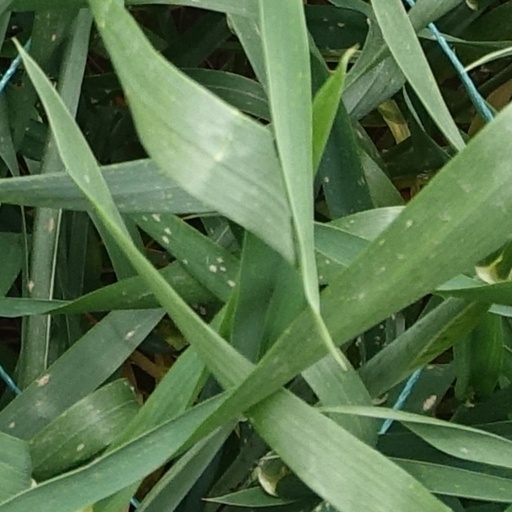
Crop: wheat